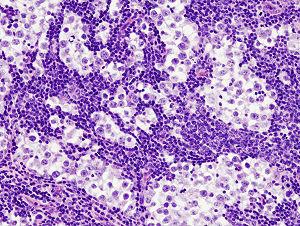
L'expression « cancer du testicule » regroupe plusieurs types de tumeurs germinales du testicule.